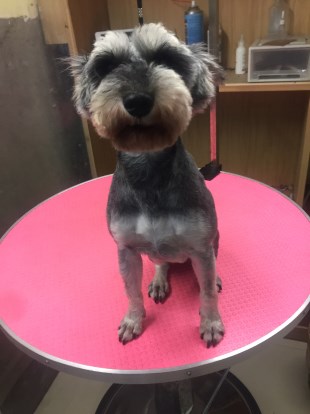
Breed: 2342-n000102-miniature_schnauzer